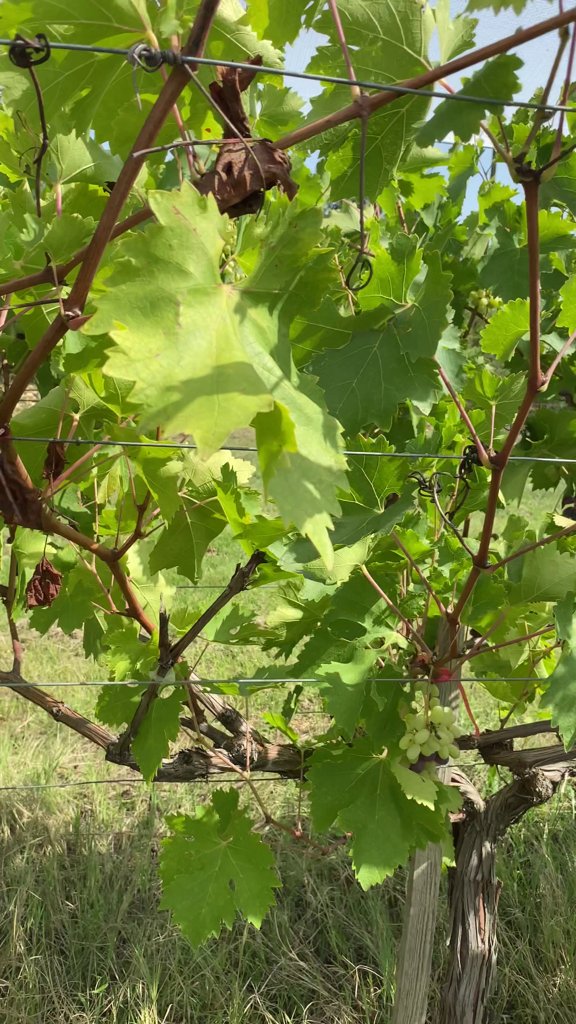
Berries visible: 24
Grape clusters: 1